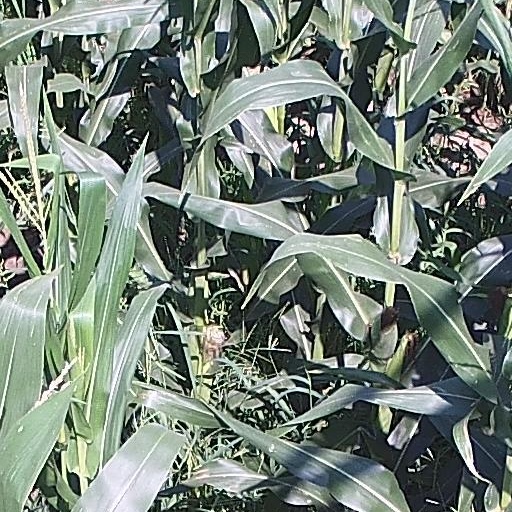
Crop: maize; corn